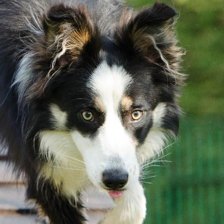
Label: animals